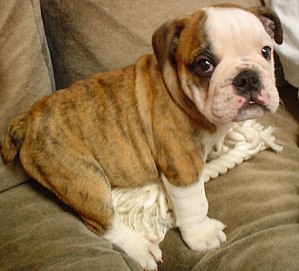
Engelsk bulldog / Oprindelsesland & historie
Engelsk bulldog hvalp
Engelsk bulldog hvalp
Engelsk bulldog er en hunderace, der stammer fra Storbritannien. Racen er en af bulldogracerne.